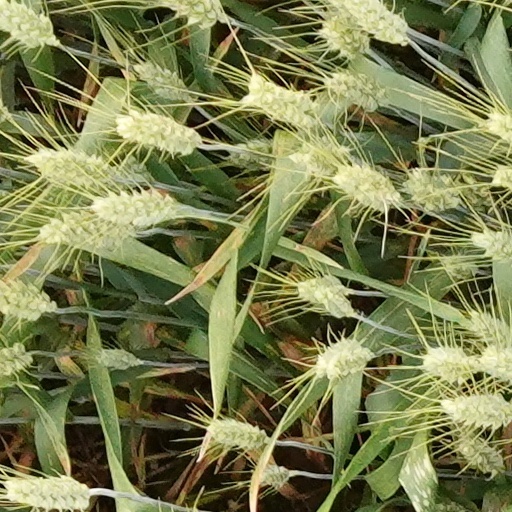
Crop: wheat